Emil Janel

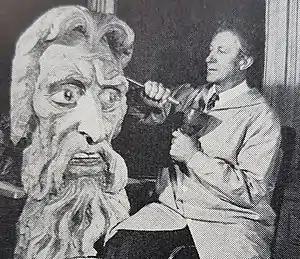

Emil Janel (21 September 1897 – May 1981) was a Swedish-born, American artist. A still life painter, he is mainly known for his caricatures in the Scandinavian flat-plane style of woodcarving, and is considered by many to be one of the best of this genre.